Suicide of Kaja Ballo

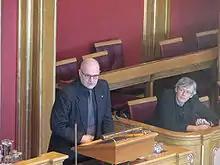
Kaja Bordevich Ballo was the daughter of Olav Gunnar Ballo, a member of the Norwegian Parliament. He wrote a book about her, titled, "Kaja 1988–2008".

Kaja Bordevich Ballo was the daughter of Olav Gunnar Ballo, a member of the Norwegian parliament who at the time of her death belonged to the Socialist Left Party (SV). Her stepmother was Heidi Sørensen, a former Norwegian MP for the SV and State Secretary in the Ministry of the Environment.